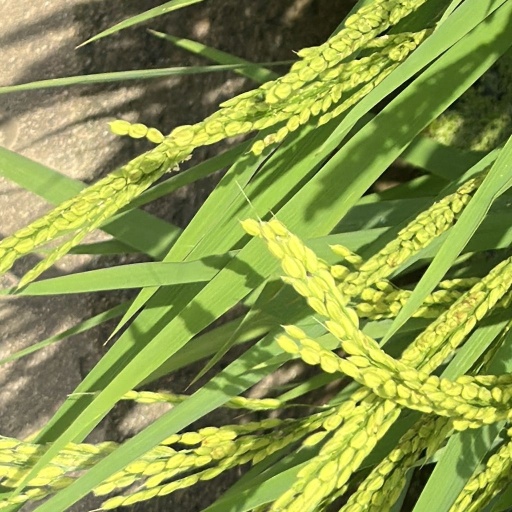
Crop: rice